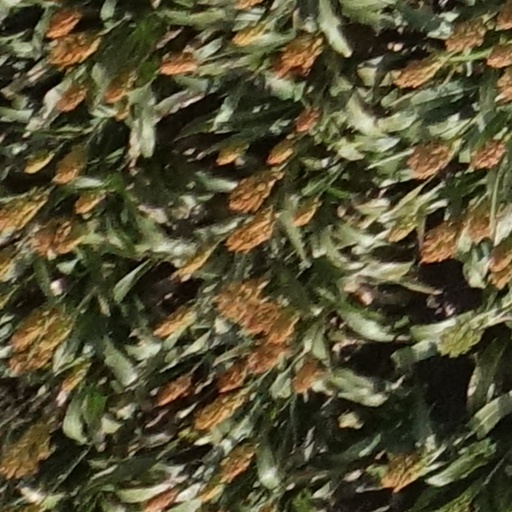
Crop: sorghum